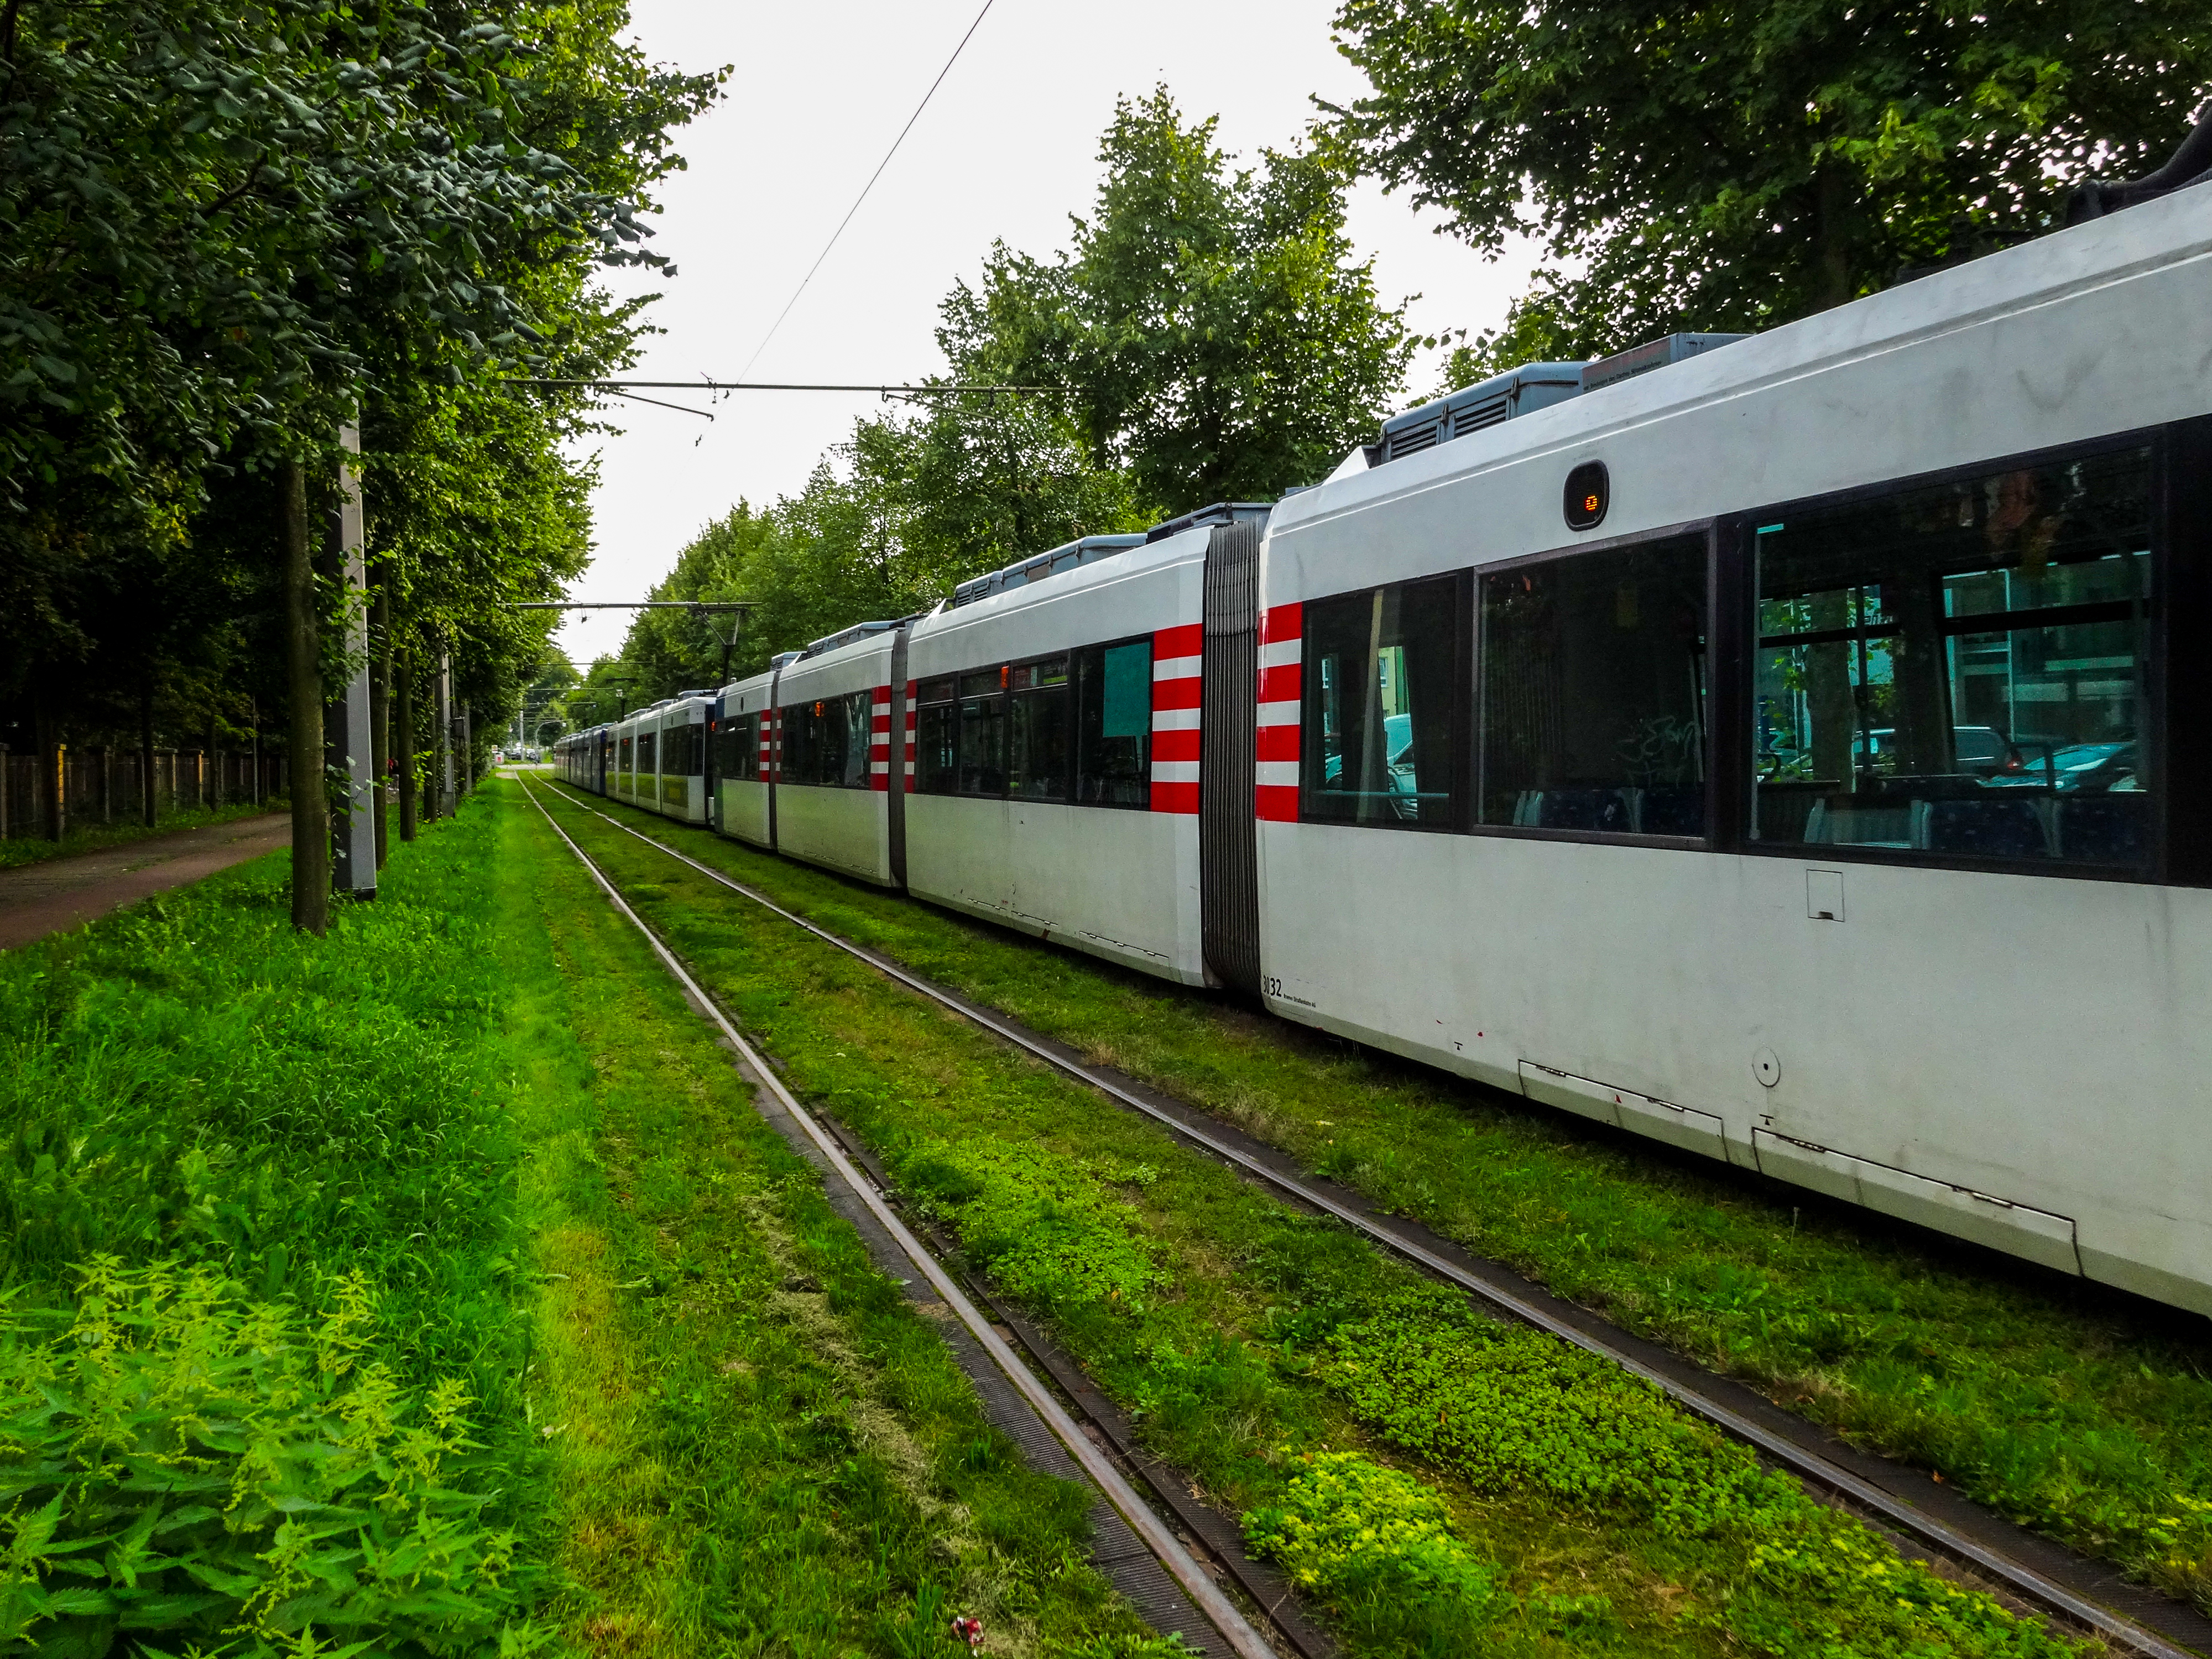
bremen, tram, rails, trees, grass, city, track, train, plant, vehicle, rolling stock, infrastructure, tree, electricity, mode of transport, sky, thoroughfare, rolling, railroad car, railway, woody plant, public transport, locomotive, passenger car, landscape, electrical supply, train station, metal, groundcover, shade, metro, window, urban design, electric locomotive, door, natural landscape, windscreen wiper, overhead power line, transport, suburb, public utility, road, steel